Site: brandenburg
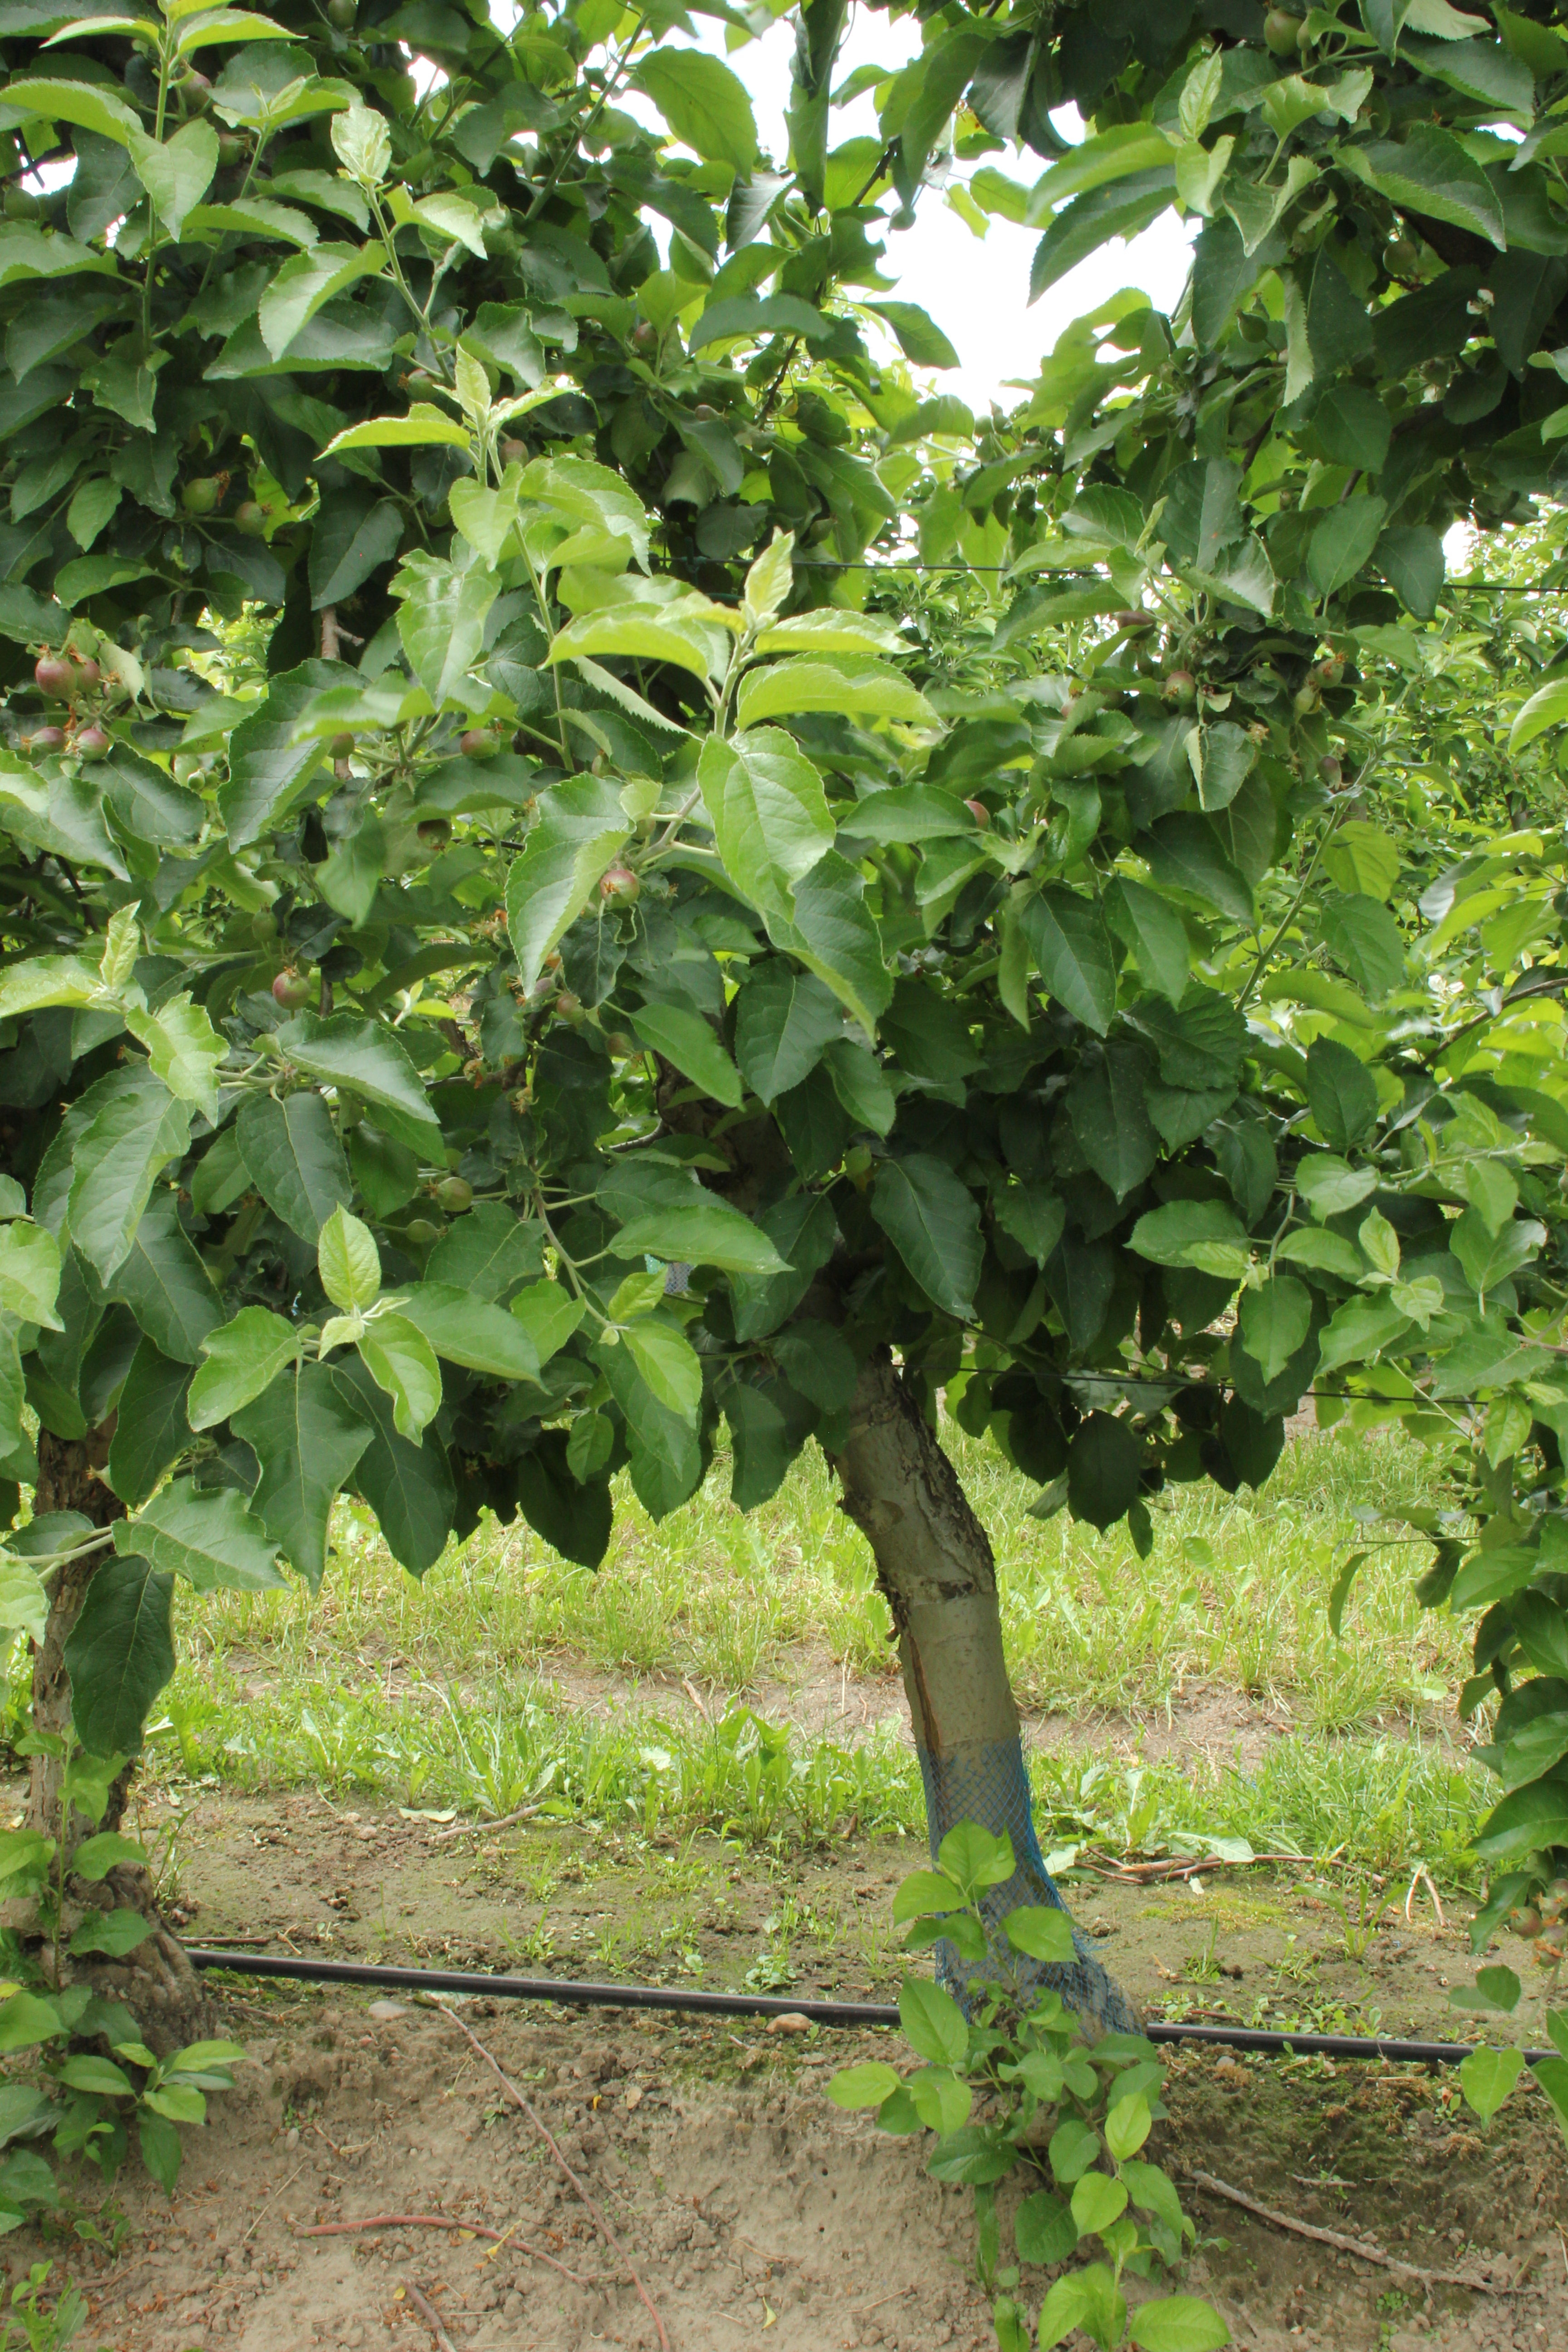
Growth stage (BBCH 72): Development of fruit